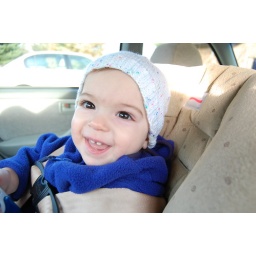
Tani in his car seat